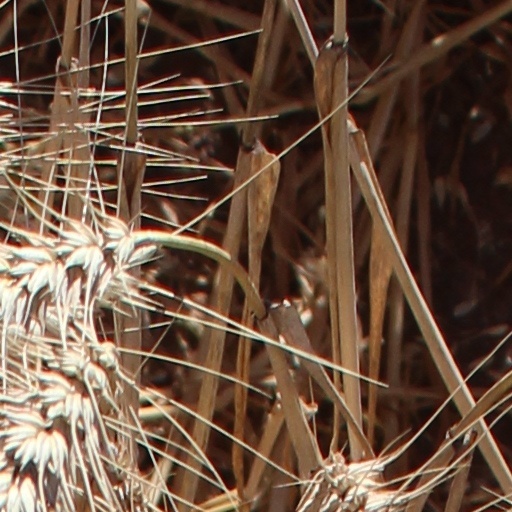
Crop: wheat